Lev Voronin (handballer)

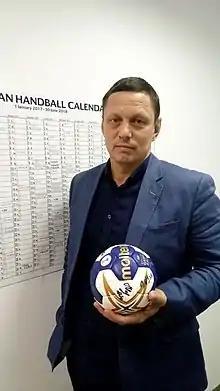
Voronin in 2017

Lev Gennadiyevich Voronin (born 8 June 1971) is a Russian team handball coach and former player and Olympic champion from 2000 in Sydney.